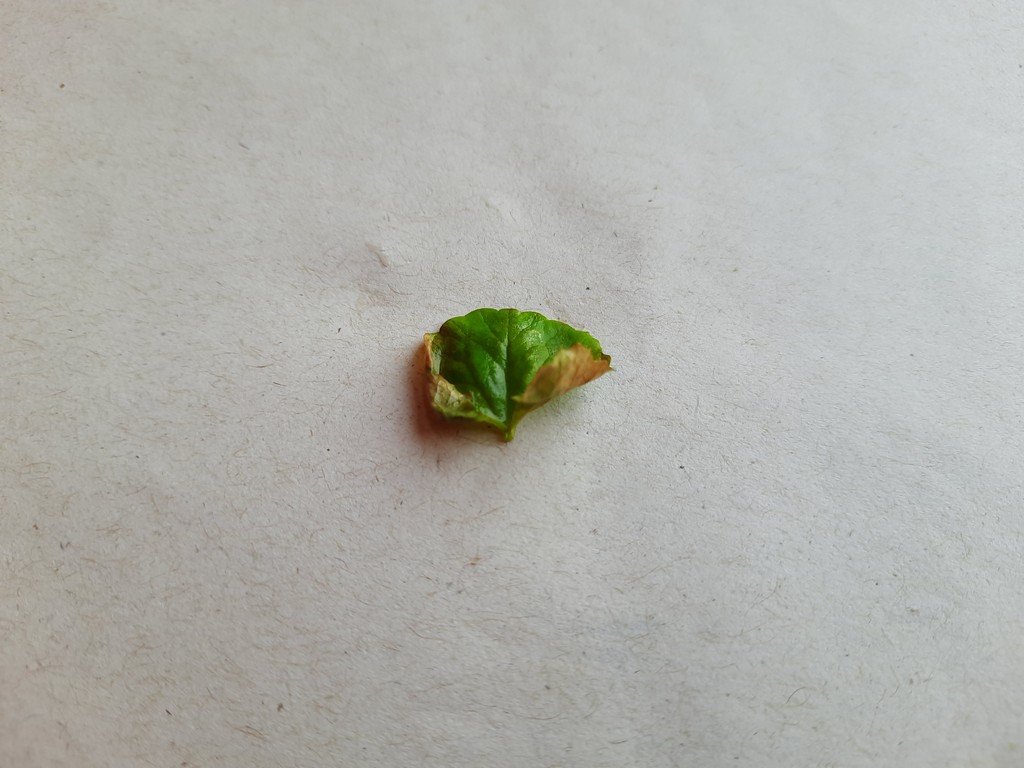
Label: Unhealthy